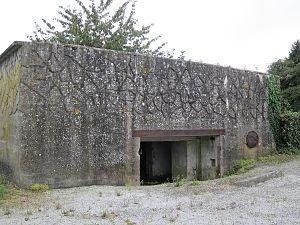
Blockhaus à Morsalines (50630)
Morsalines est une ancienne commune française, située dans le département de la Manche en région Normandie, peuplée de 204 habitants.